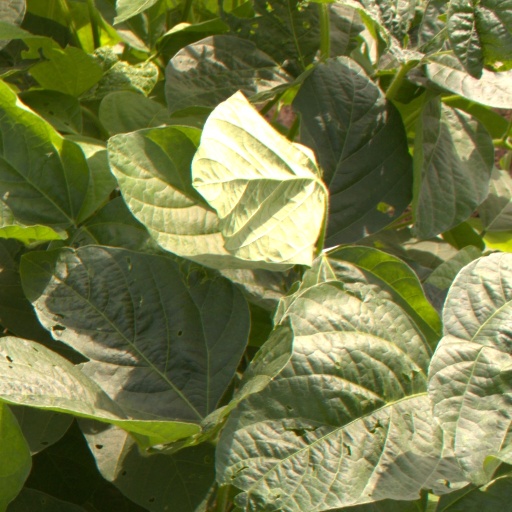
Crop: soybean